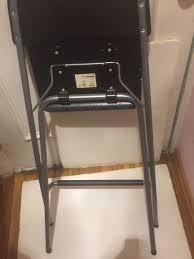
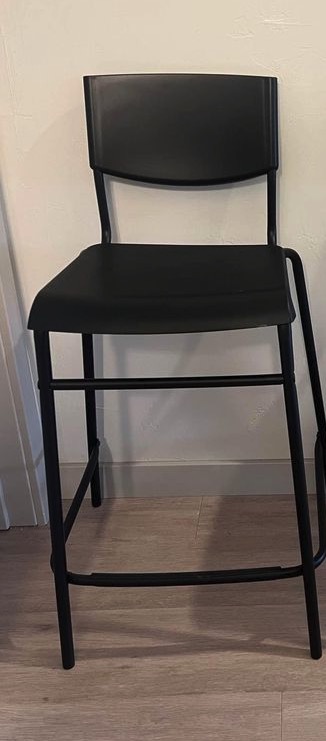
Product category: stool
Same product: no